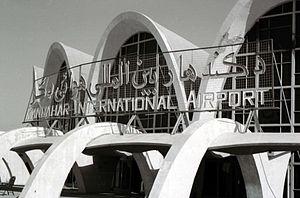
Kandahar ou Qandahar est une ville du sud de l'Afghanistan, ancienne capitale impériale, capitale de la province de Kandahar. La province compte 1 151 100 habitants et la ville 491 500 habitants. Située à proximité de l'Arghandab qui lui fournit l'eau en abondance, c'est la seconde ville d'Afghanistan par le nombre d'habitants, après Kaboul.